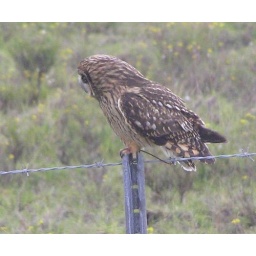
A quick shot from the window of a bus of an owl near Mauna Kea.